The National Museum of Computing

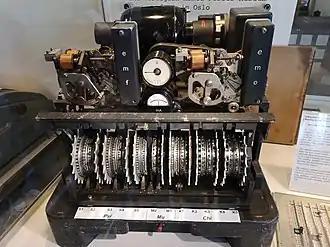
Lorenz SZ42 cipher machine

This gallery tells the story of Cryptanalysis of the Enigma. Enigma machines were used by the Germans before and during WWII for sending secret messages. Alan Turing further developed, and Gordon Welchman enhanced, an idea implemented by Polish codebreakers, of a machine to assist in decrypting Enigma messages. This gallery houses a fully working replica of a Bombe machine, a working replica Enigma and various related artefacts.